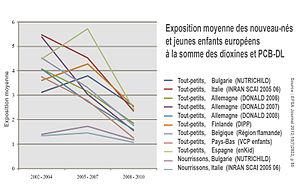
Evolution récente de l'exposition moyenne d'enfants et nourrissons à deux familles d'organochlorés (dioxines + PCB et homologues). C'est chez les enfant que cette diminution est la plus marquée, en raison notamment des efforts et contrôles faits pour la qualité du lait et des produits lactés.
Les polychlorobiphényles, aussi appelés biphényles polychlorés, ou encore parfois improprement dits « pyralènes » forment une famille de 209 composés aromatiques organochlorés dérivés du biphényle.